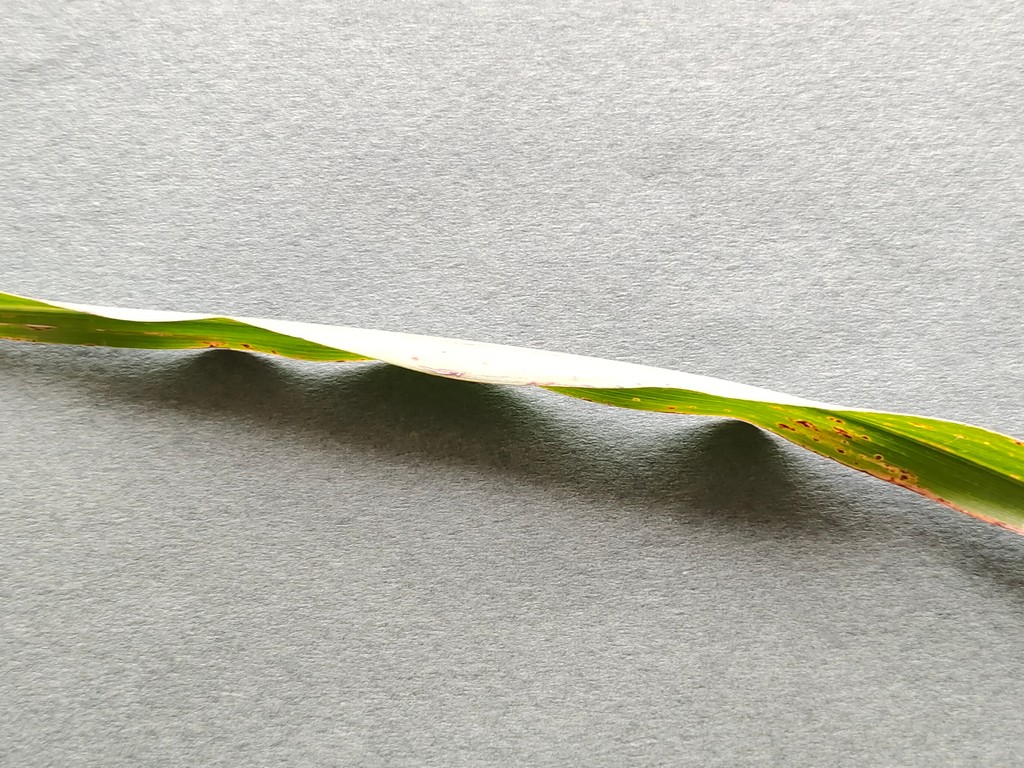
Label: Unhealthy